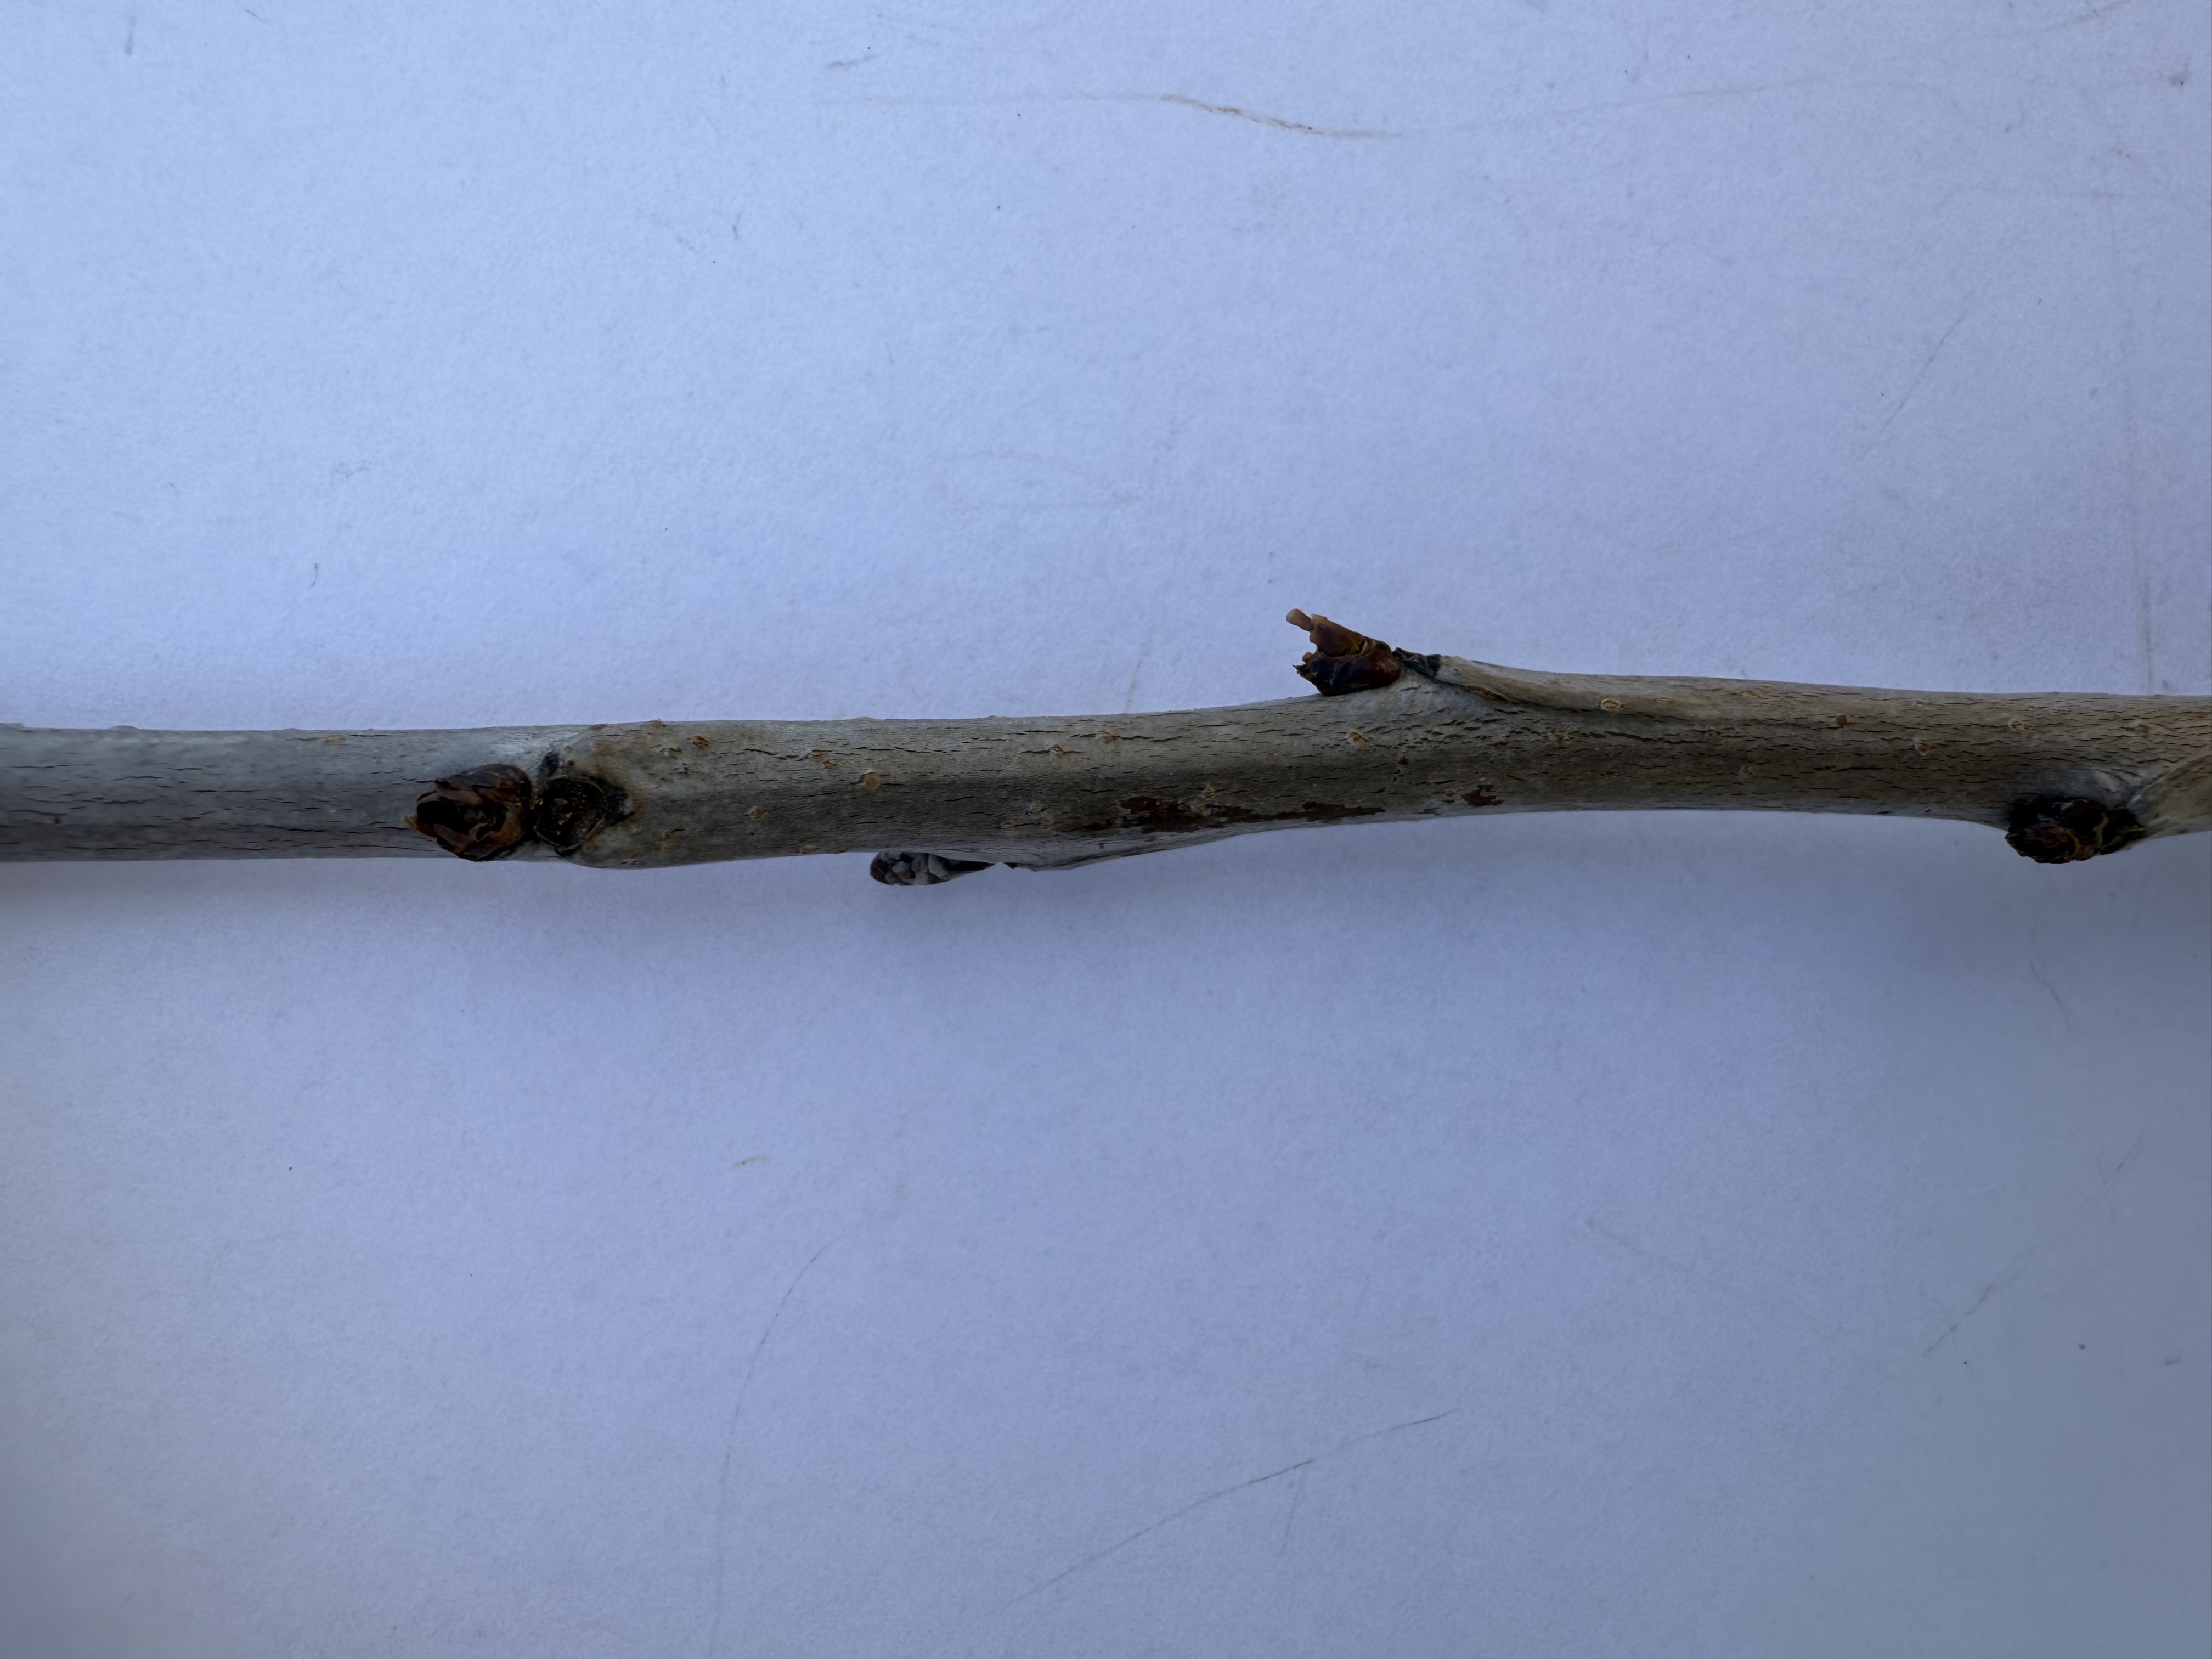
Variety: Napolyon Cherry